Birmingham Crematorium

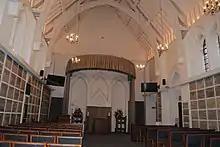
The interior in January 2022, showing the remodelling of 2003, with painted ceiling

The ceremony was conducted by Sir Henry Thompson, first president of the Cremation Society of Great Britain. His address, wrote The Lancet: